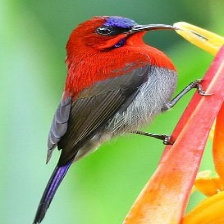
Species: CRIMSON SUNBIRD
Scientific name: AETHOPYGA SIPARAJA